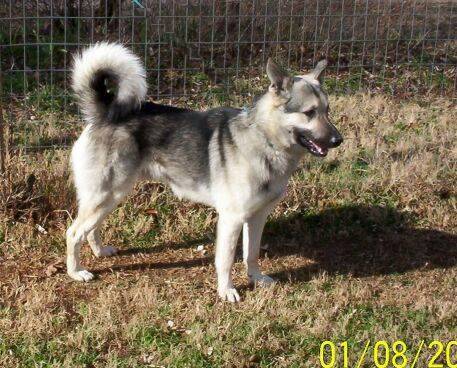
Label: dog